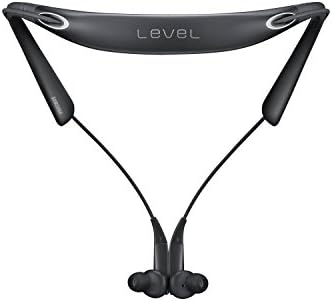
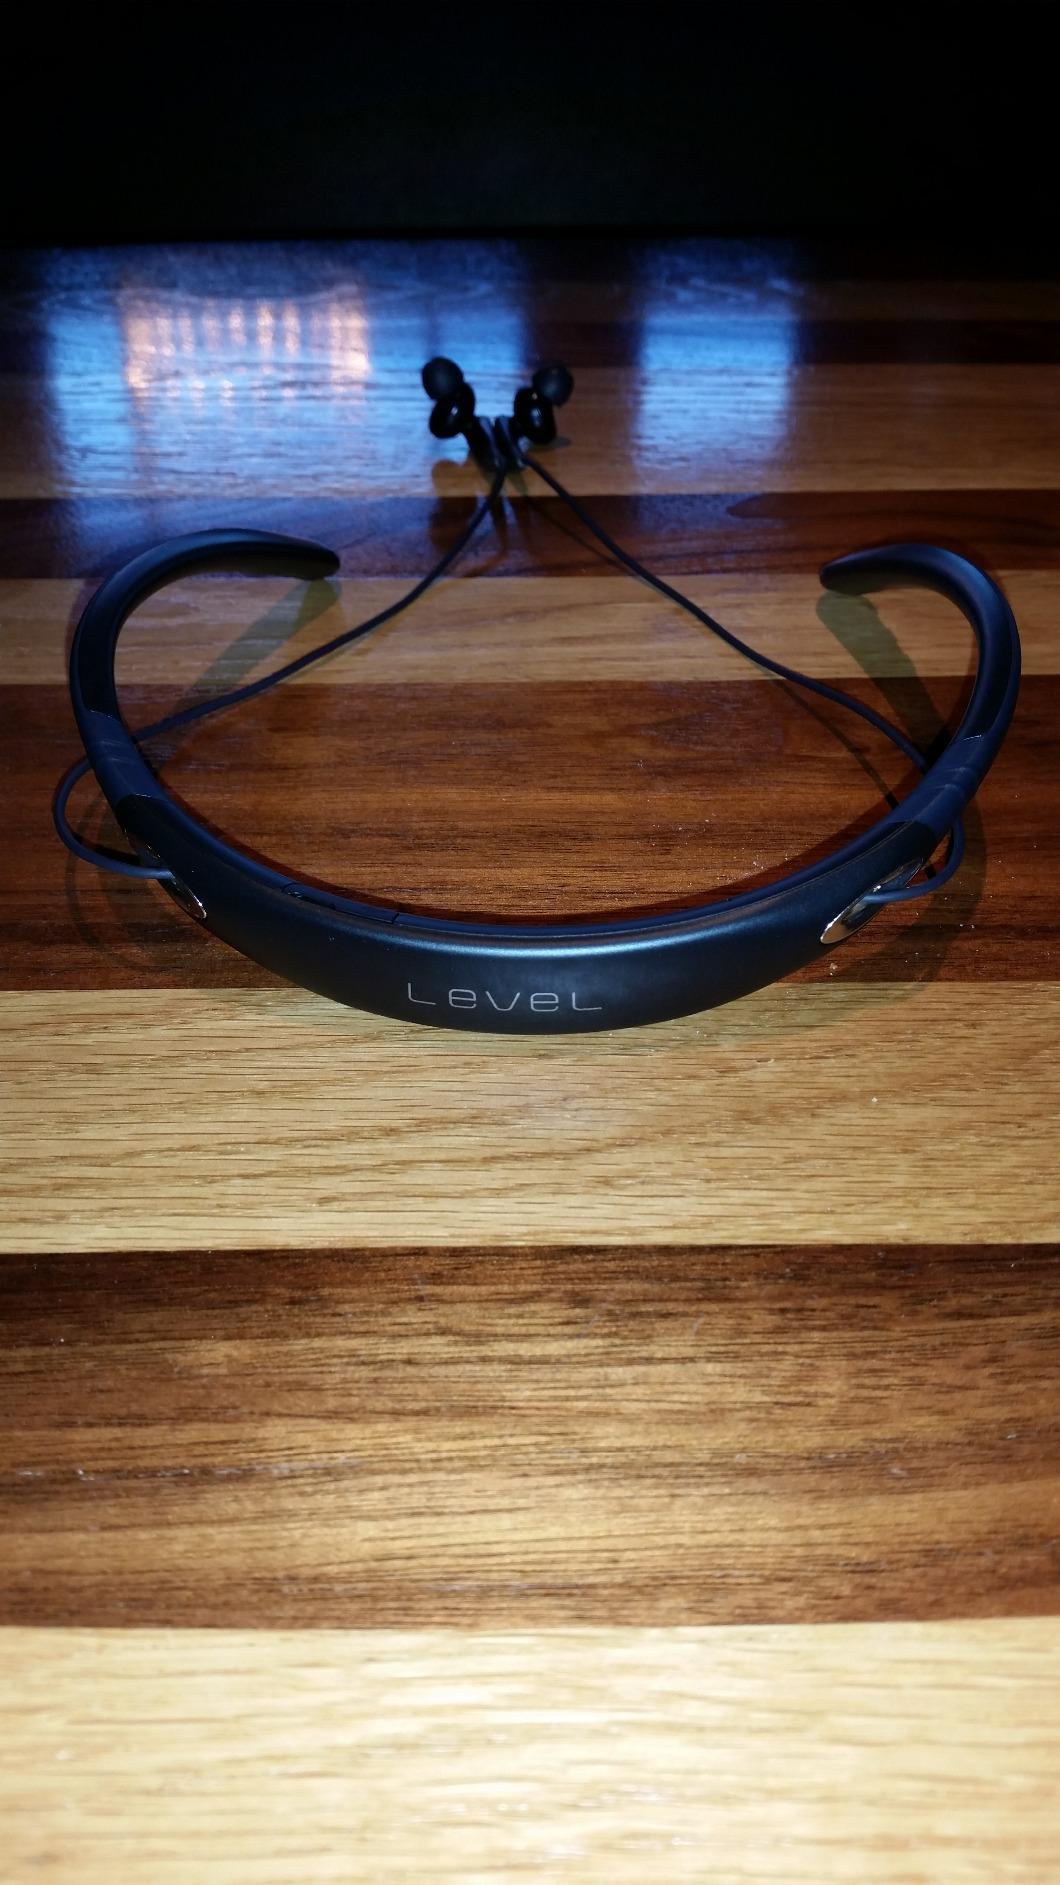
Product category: headphones
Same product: yes